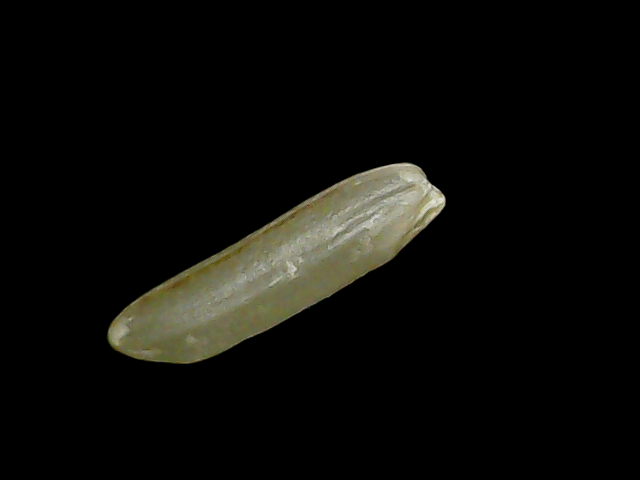
Rice variety: Binadhan19